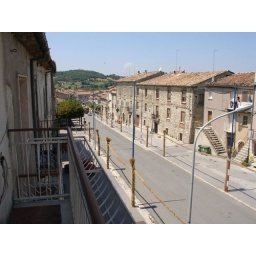
The view from my room in my family's house up the street one way...